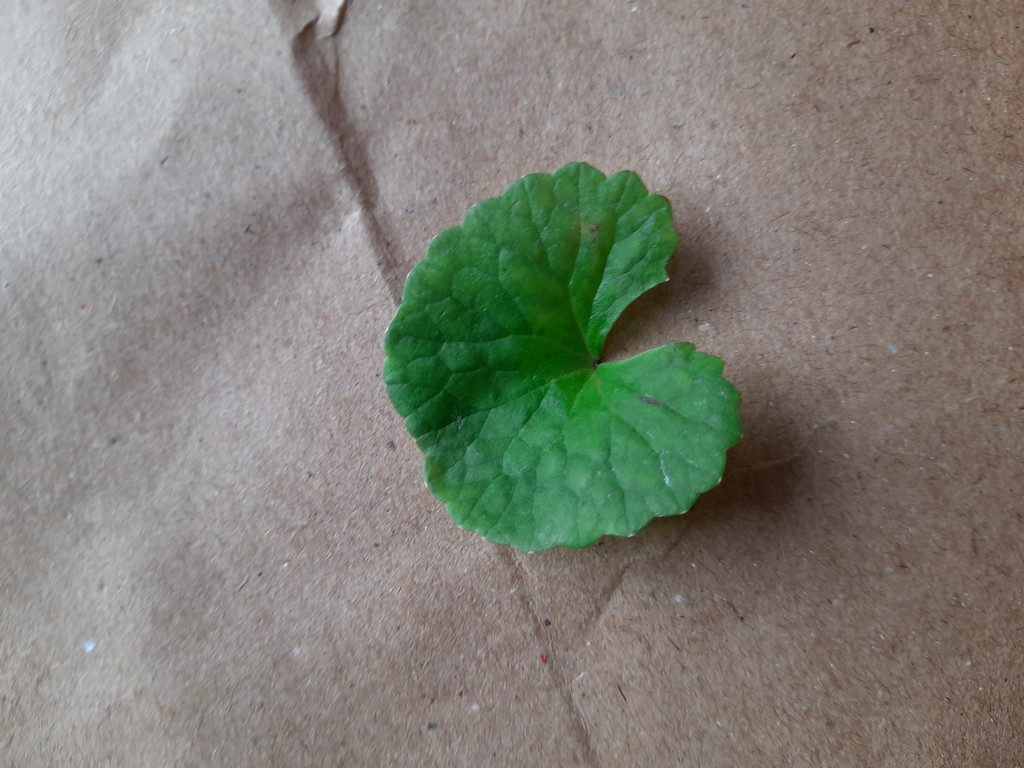
Label: Healthy